The San Remo

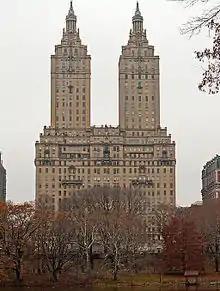
The San Remo as seen from directly across the Lake in Central Park

An investment syndicate, the Nominee Realty Corporation, bought the building for $9 million in July 1971. Nominee Realty did not originally intend to convert the building into a co-op, but it agreed to sell the building to its tenants to reduce costs. The tenants released a $10.8 million co-op offering plan in May 1972, including a $1 million contingency fund. About 85 percent of tenants bought shares in the cooperative within four months, and the co-op offering went into effect in September 1972. The co-op board initially did not seek official city-landmark status for the building, as that would have raised the cost of maintenance. The building retained most of its original windows, except for two upper-story apartments, where the windows were replaced with single panes in the early 1970s. Afterward, the San Remo's co-op board banned window replacements in anticipation of a potential city-landmark designation. Paul Goldberger, president of the co-op board, said the board members had a "self-imposed tradition of treating the building as if it were a landmark".